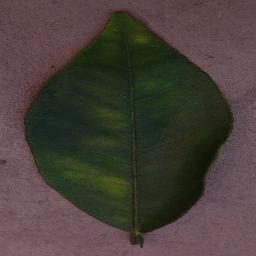
Label: Orange___Haunglongbing_(Citrus_greening)